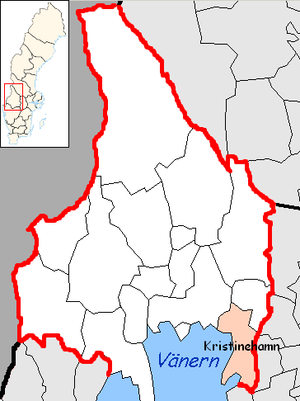
Kristinehamns kommun
Kristinehamns kommune
Kristinehamns kommun er en kommune i Värmlands län, Sverige med 23.000 indbyggere.